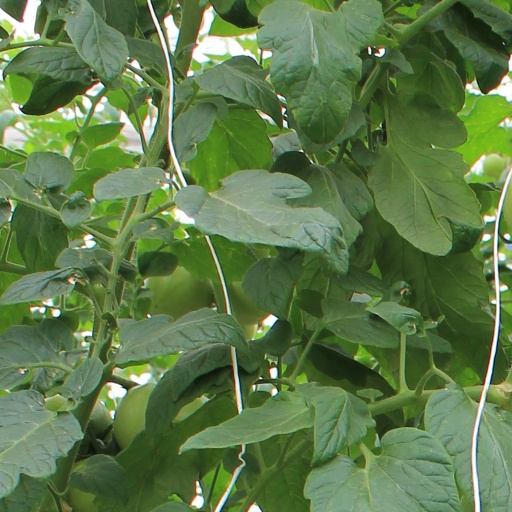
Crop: tomato